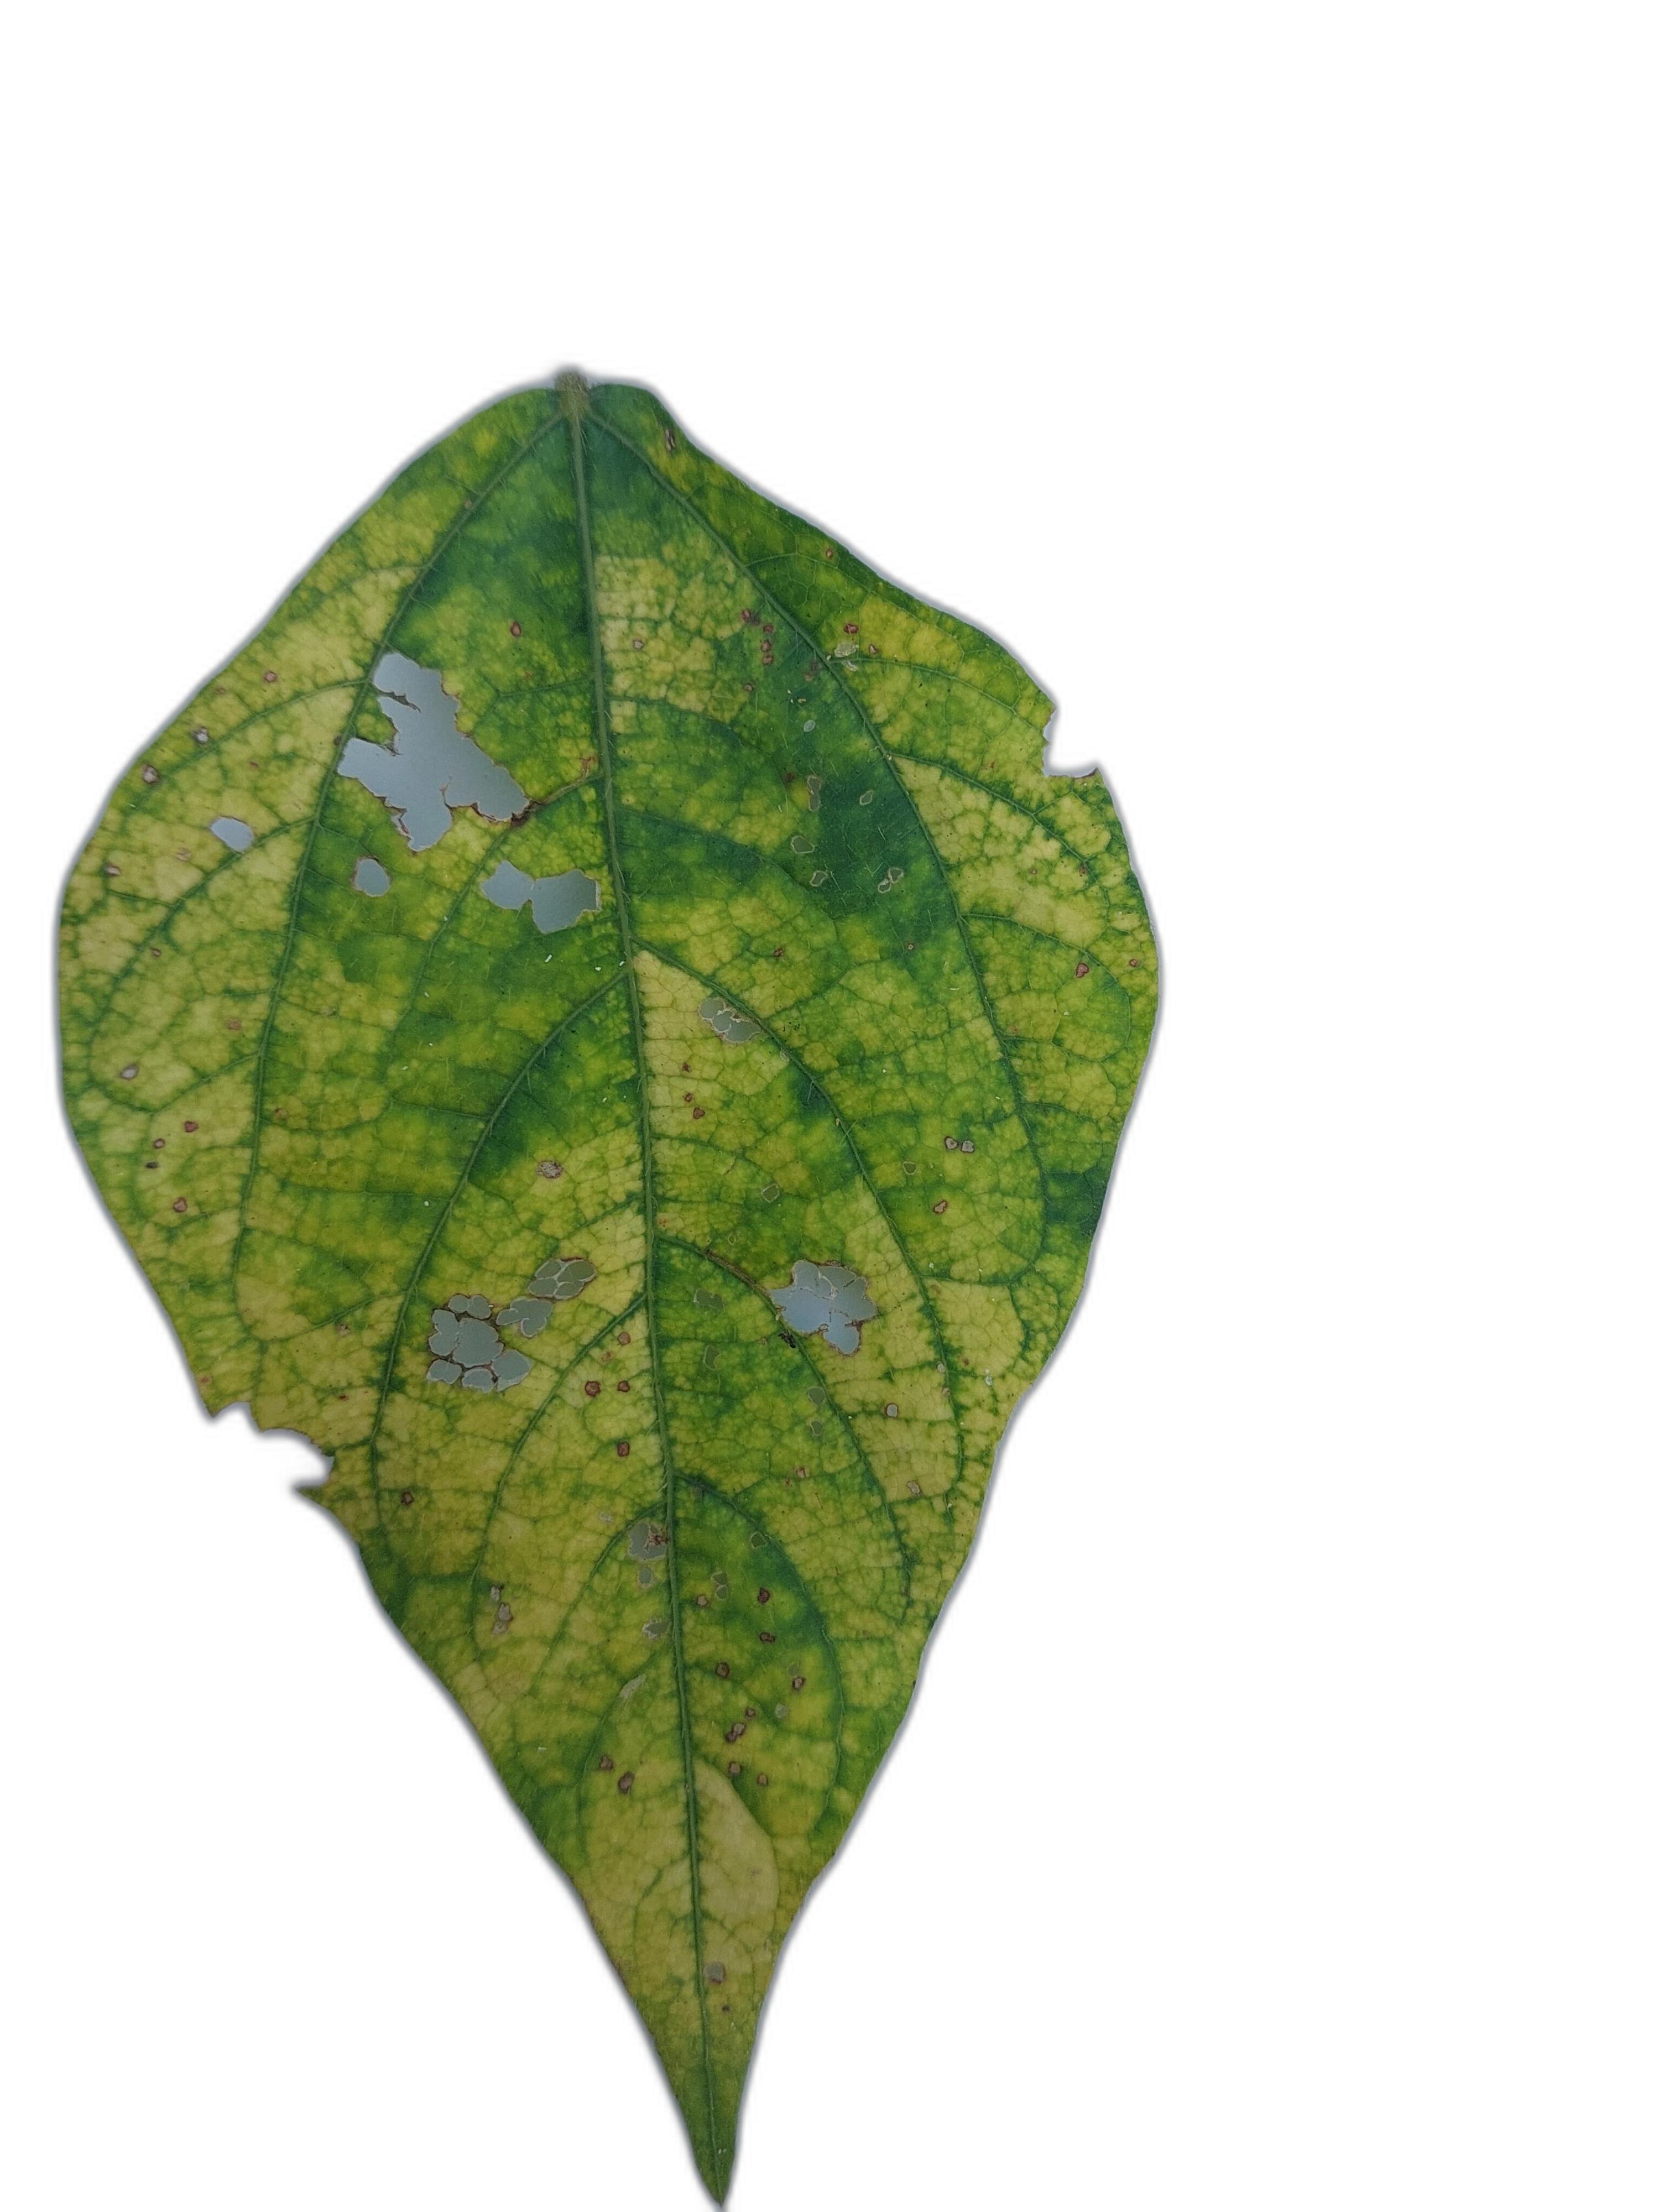
Label: Yellow Mosaic